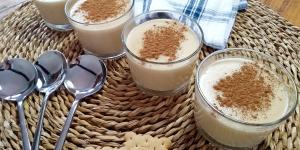
natillas de turron